Rat-baiting

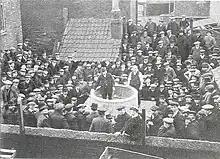
Lancaster in 1912

Toward the latter half of Queen Victoria's reign, criticism of the practice mounted. The animal welfare movement opposed the practice much like they did other forms of animal baiting. More favourable ideas of rats as living animals rather than vermin arose, alongside a new interest in their positive role in the maintenance of an urban ecosystem. (It was only after the decline of rat baiting that rats became associated with the spread of disease.) Additionally, when ratting moved from being a countryside pastime to the betting arenas of inner London, it became associated with the base vices of lower-class citizens. Baiting sports diminished in popularity and the dog exhibition shows brought by the gentry slowly replaced the attraction as a more enlightened form of animal entertainment.